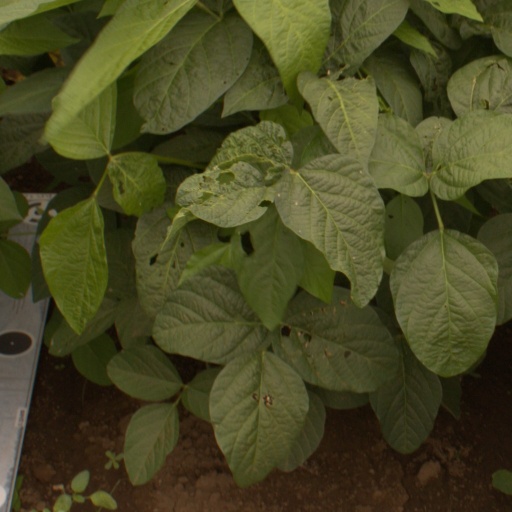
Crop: soybean